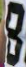
Number: 8